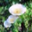
Label: mushroom